Ariostea (cycling team)

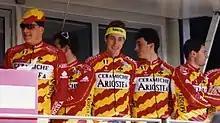
The team at the 1993 Paris–Nice

Ariostea was an Italian professional cycling team from 1984 to 1993. Its first team manager was Giorgio Vannucci; he was replaced in 1986 by Giancarlo Ferretti, who remained manager until the team was disbanded in 1993.